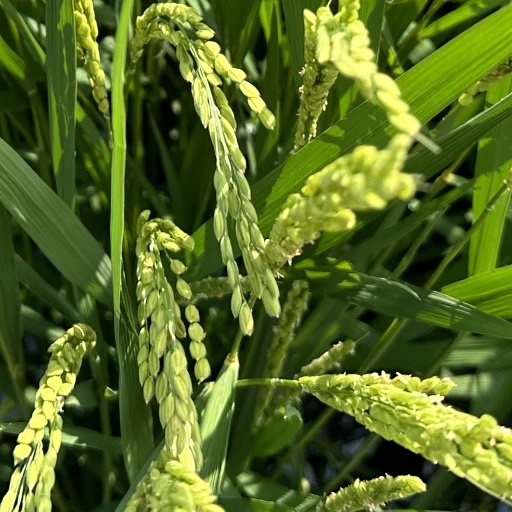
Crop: rice